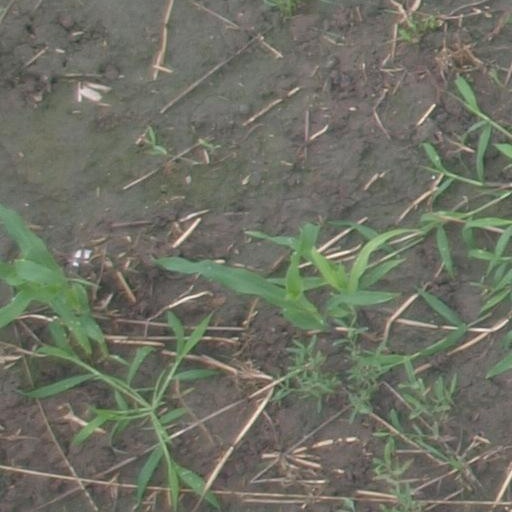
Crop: maize; corn